Wolf reintroduction

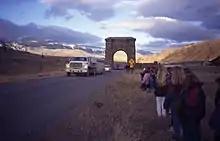
People look on as the grey wolves are trucked through Roosevelt Arch, Yellowstone National Park, January 1995.

The five last known wild Mexican gray wolves were captured in 1980 in accordance with an agreement between the United States and Mexico intended to save the critically endangered subspecies. Between 1982 and 1998, a comprehensive captive-breeding program brought Mexican wolves back from the brink of extinction. Over 300 captive Mexican wolves were part of the recovery program.